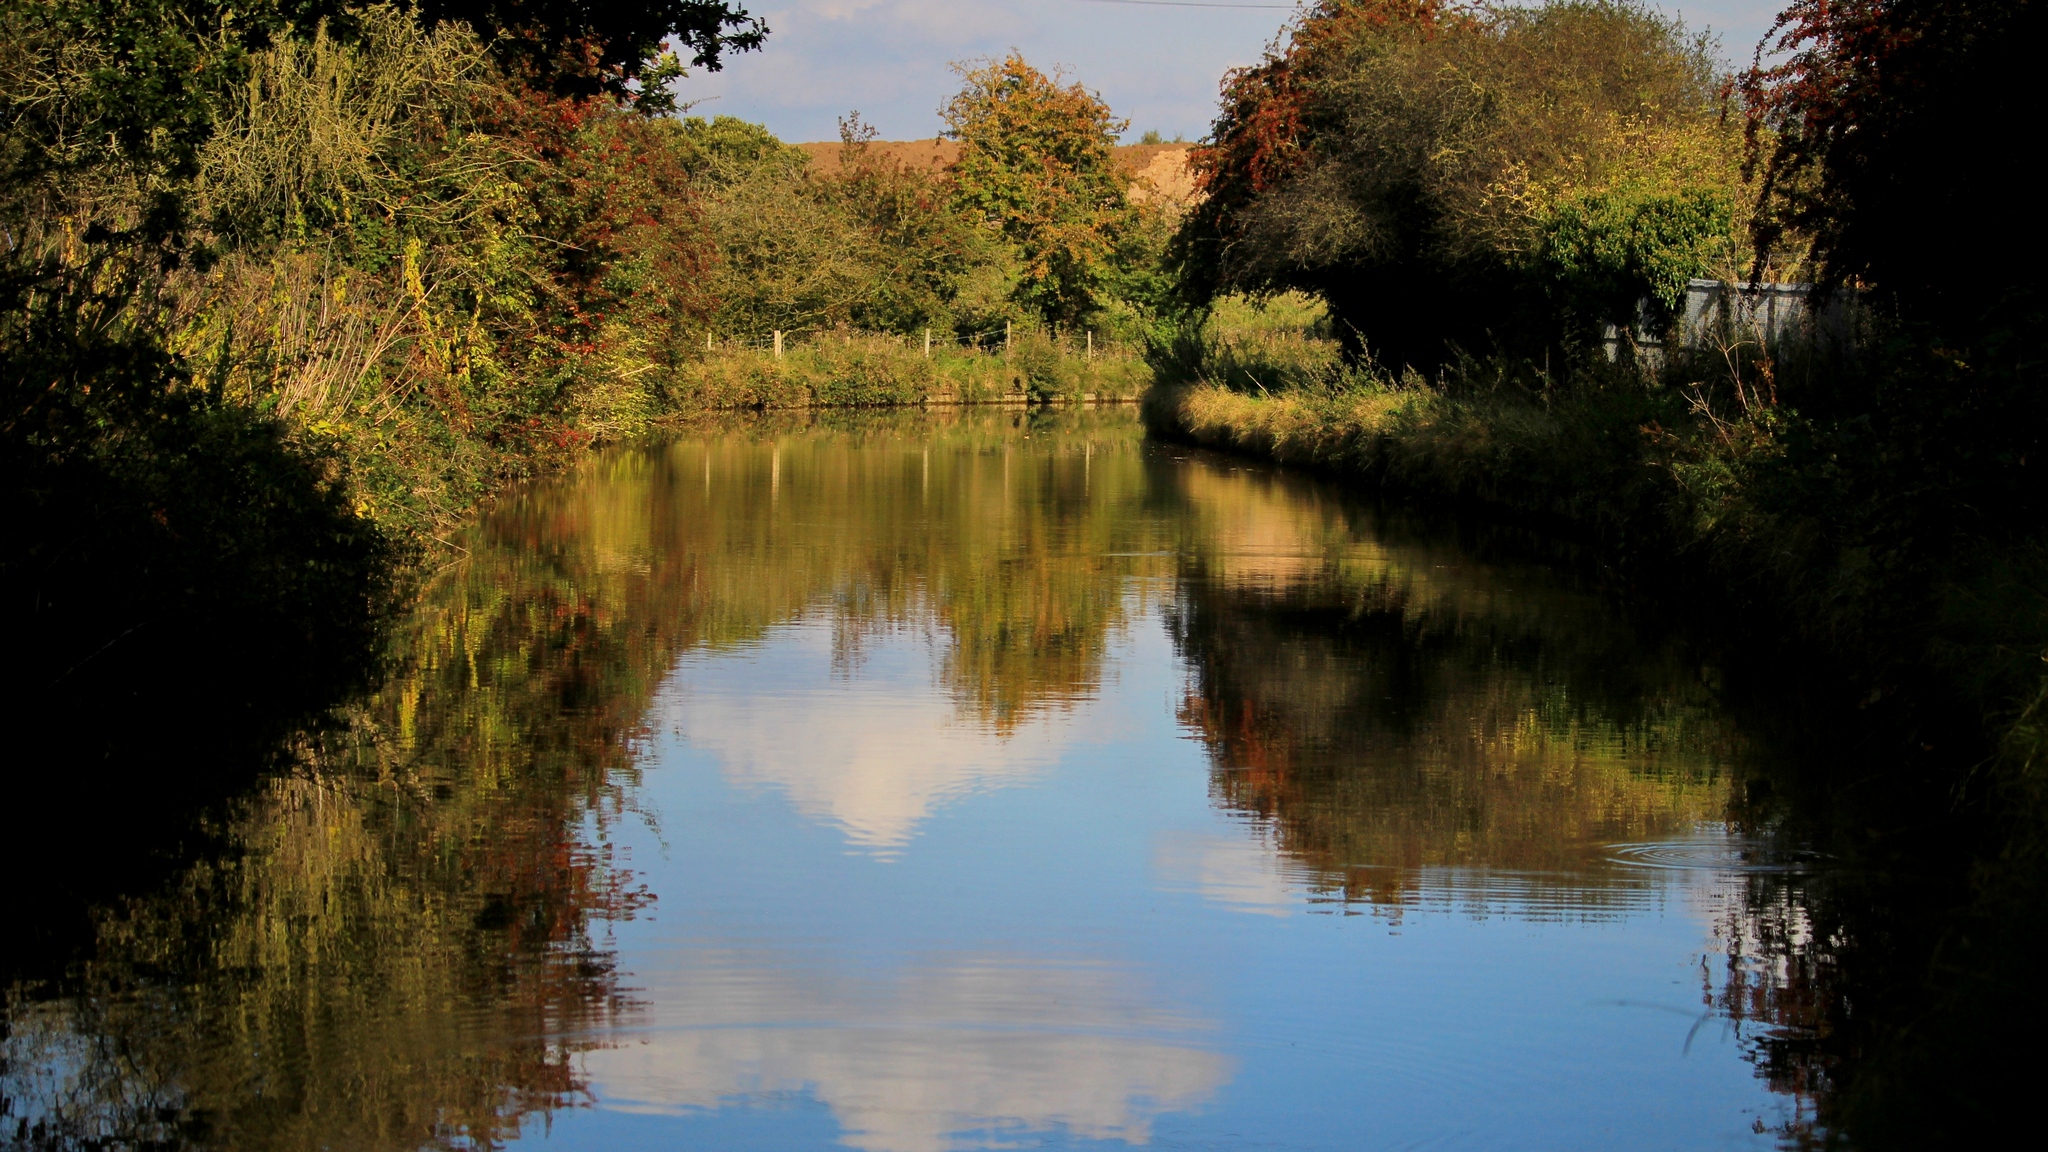
landscape, tree, water, nature, morning, leaf, lake, river, canal, pond, reflection, autumn, season, waterway, body of water, stranglers, wetland, habitat, october, autumnal, autumn2016, towpath, amble, trentmerseycanal, fieldsfarmflashes, sssi, goldenbrown, natural environment, woody plant